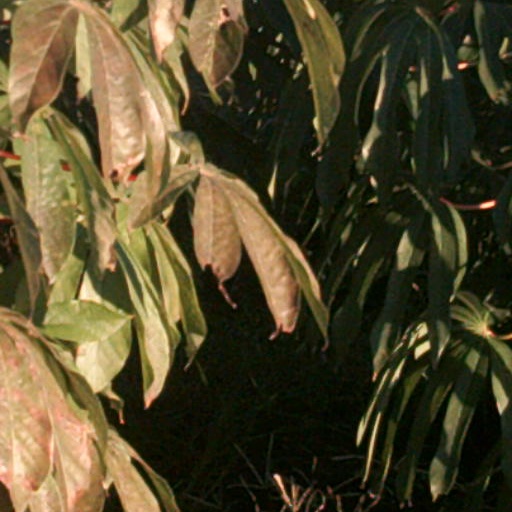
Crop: cassava